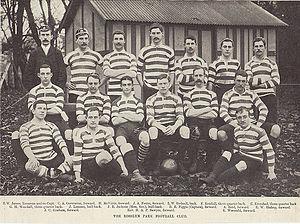
Rosslyn Park FC est un club de rugby anglais qui joue en troisième division du Championnat d'Angleterre. Il est basé à Roehampton, banlieue du sud-ouest du grand Londres et joue au stade de Priory Lane.